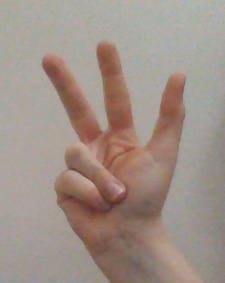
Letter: al